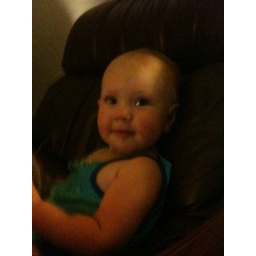
Big girl sitting in her own chair.